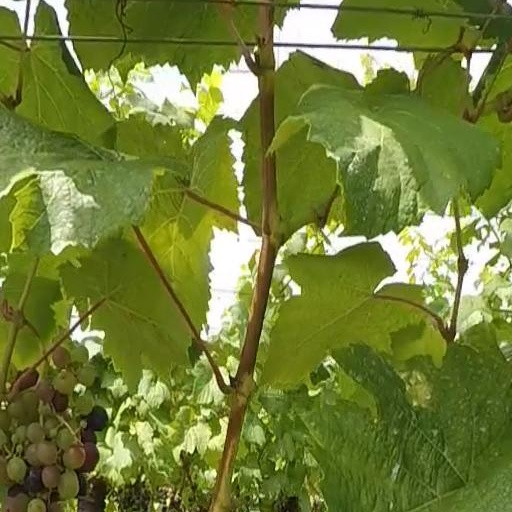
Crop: grape